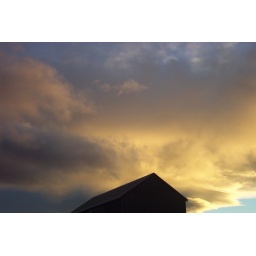
sky over barn